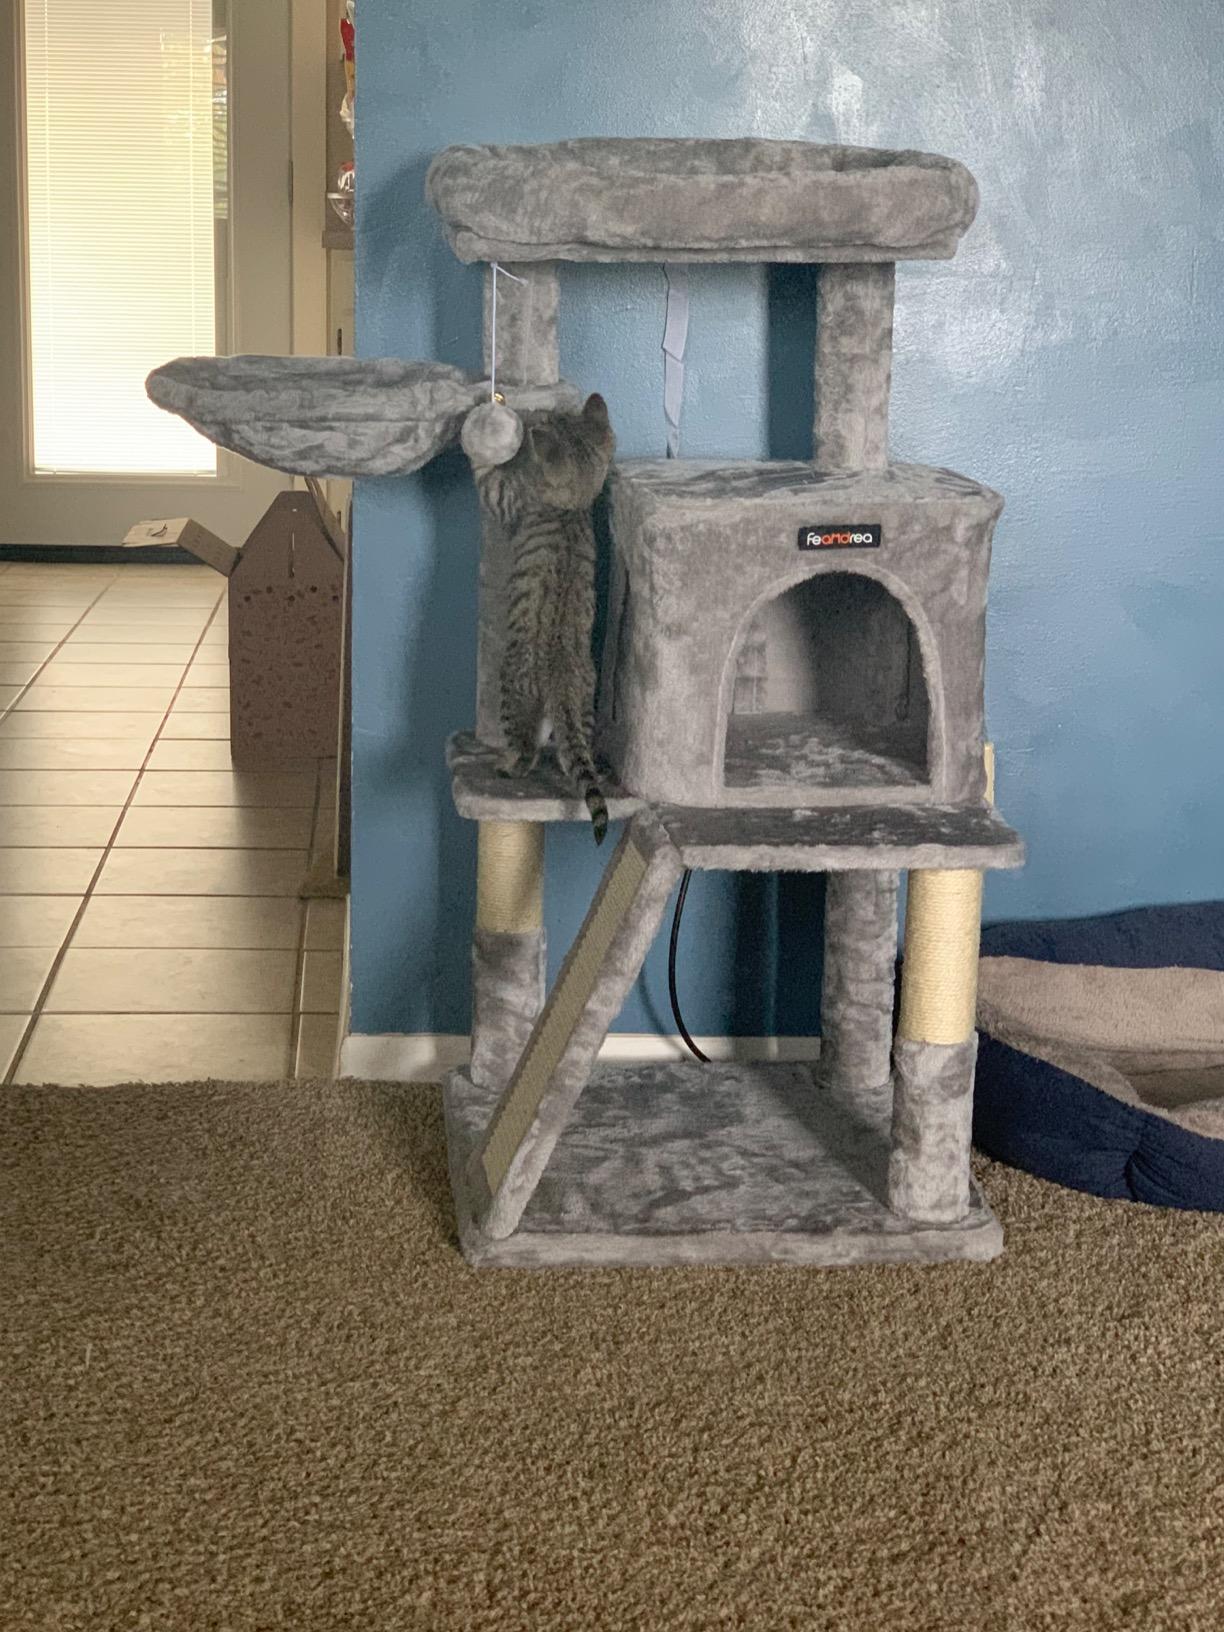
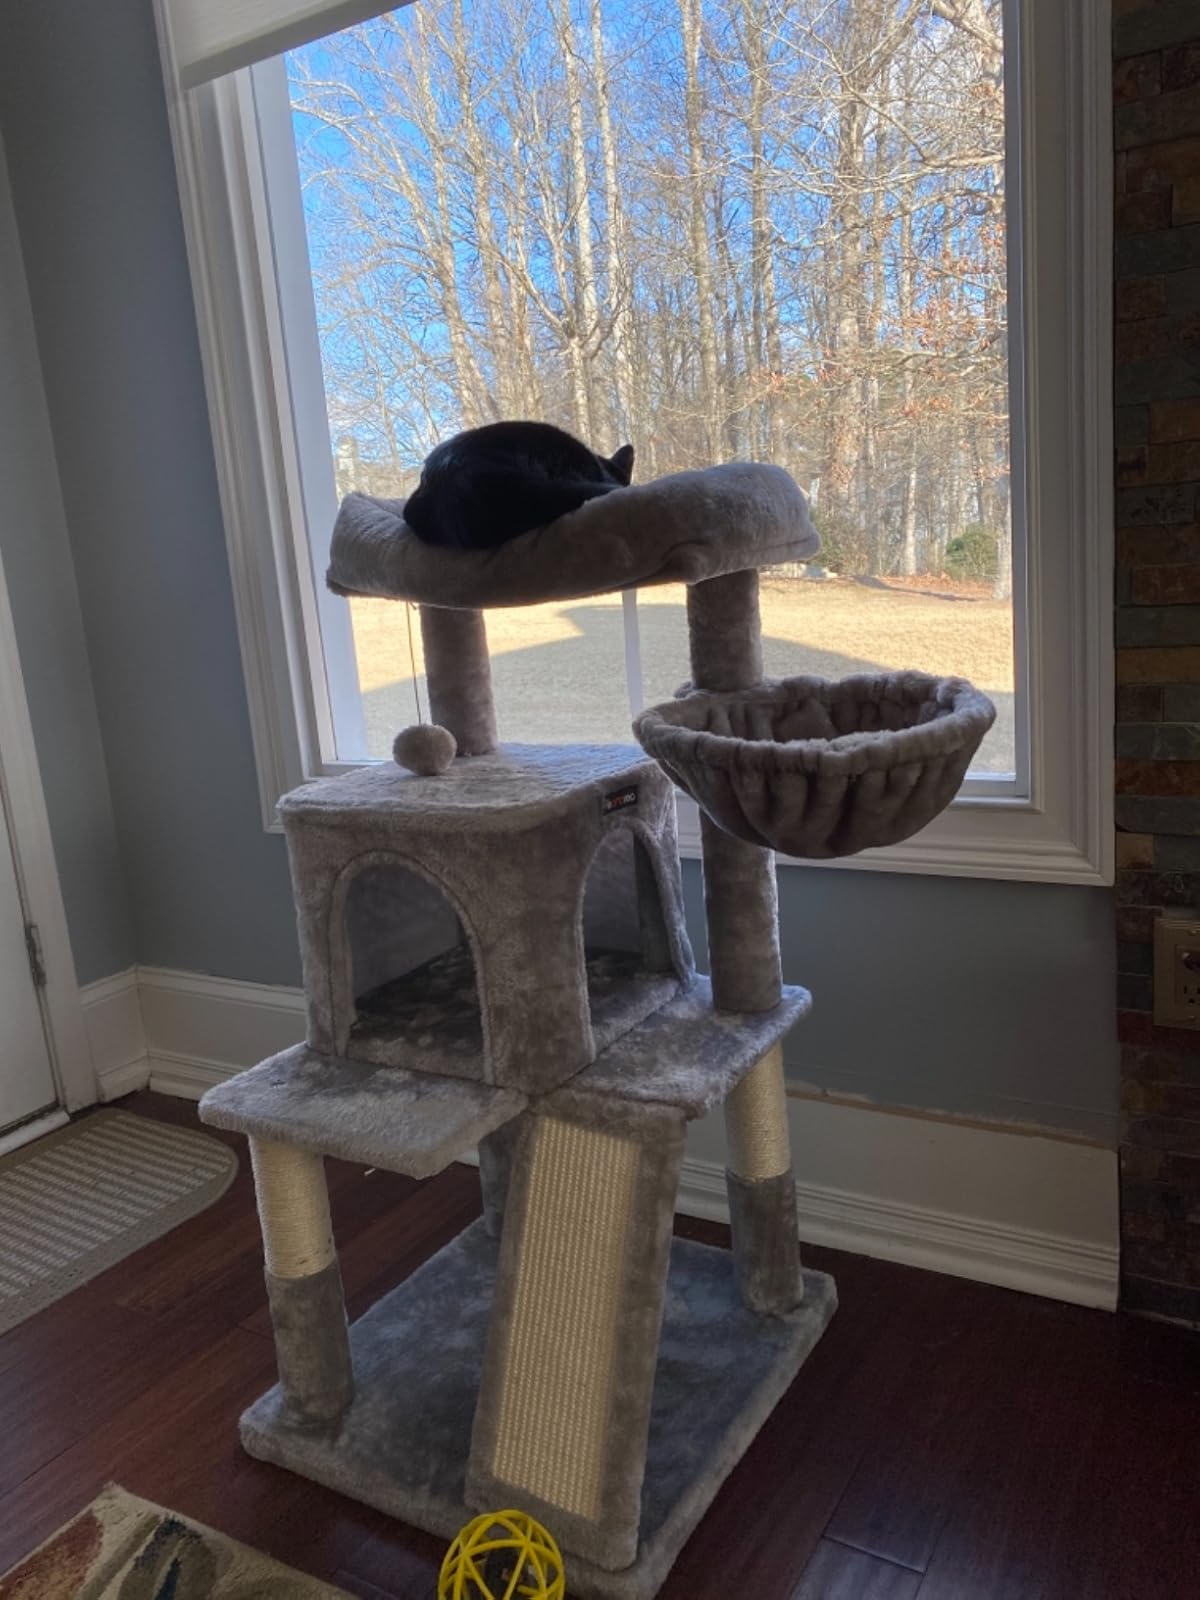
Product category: items_cat tree
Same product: yes